Kitbull

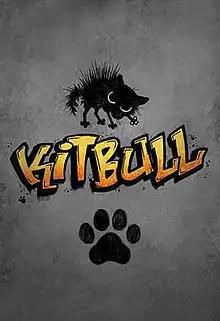
Official poster

Kitbull is a 2019 American animated buddy-drama short film and viral video written and directed by Rosana Sullivan, produced by Pixar Animation Studios, and distributed by Walt Disney Studios Motion Pictures. It is the third film in Pixar's "SparkShorts" program, and focuses on a fiercely independent stray kitten and an abused pit bull, who form an unlikely friendship. The short premiered at El Capitan Theatre on January 18, 2019, before being released on YouTube on February 18, 2019, and has received over 100 million views as of August 2023. The short was also released on Disney+ on November 12, 2019 and was later released in theaters on February 9, 2024 ahead of "Turning Red".